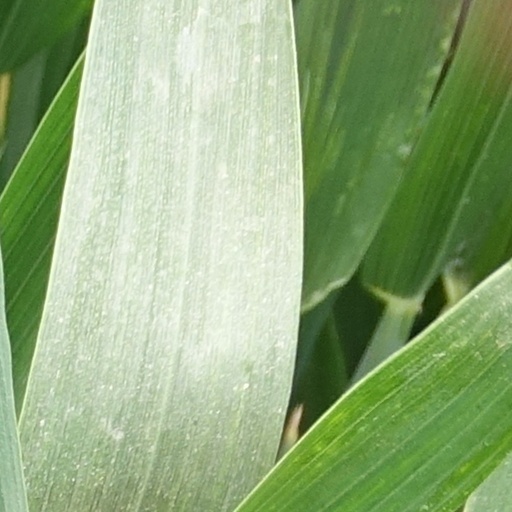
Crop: wheat